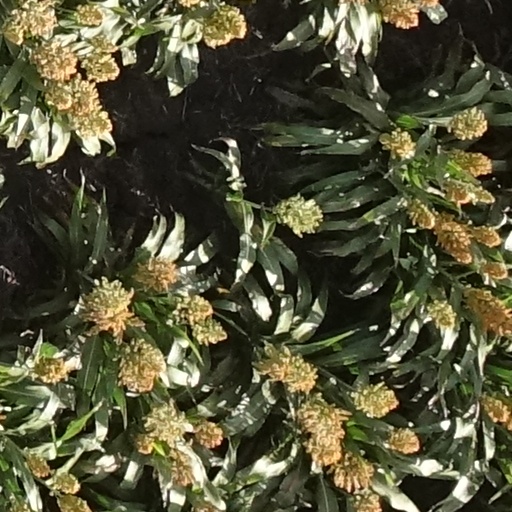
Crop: sorghum